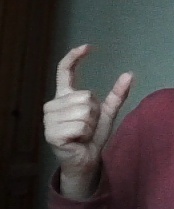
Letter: nun